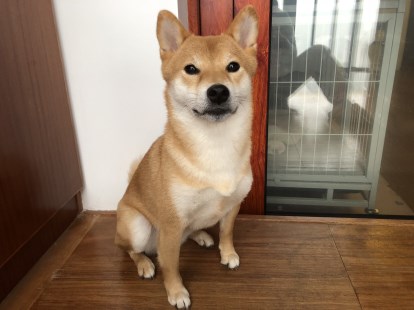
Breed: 1043-n000001-Shiba_Dog